Tropico, California

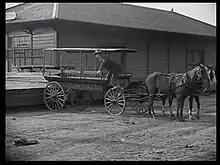
Glendale train station (originally Tropico) in "An Eastern Westerner" (1920) starring Harold Lloyd

Tropico was the first Southern Pacific railroad depot north of Los Angeles proper, located about north of the city. The "Los Angeles Times" called the name Tropico "a horrible rumor...materialized into a fact." The San Pedro and Salt Lake and/or "Glendale narrow-gauge" railroads also ran past Tropico. The townsite was laid out in 1887 and bounded by what became Lexington, Colorado, Central, and Chevy Chase Drive. Other Southern Pacific-adjacent towns (or railway sidings) established in the Los Angeles area in 1887 were Fillmore, Saugus, Bardsdale, Fernando, Pacoima, Tuni, Dundee, Burbank, Aurant, Ramona, Shorb's, Nadeau, The Palms, Almond, and Sansevain. The station was built on a lot donated by Richardson. The depot was located at what is now Cerritos Avenue and San Fernando Road. A newspaper writer described the Southern Pacific route from Los Angeles in 1891: